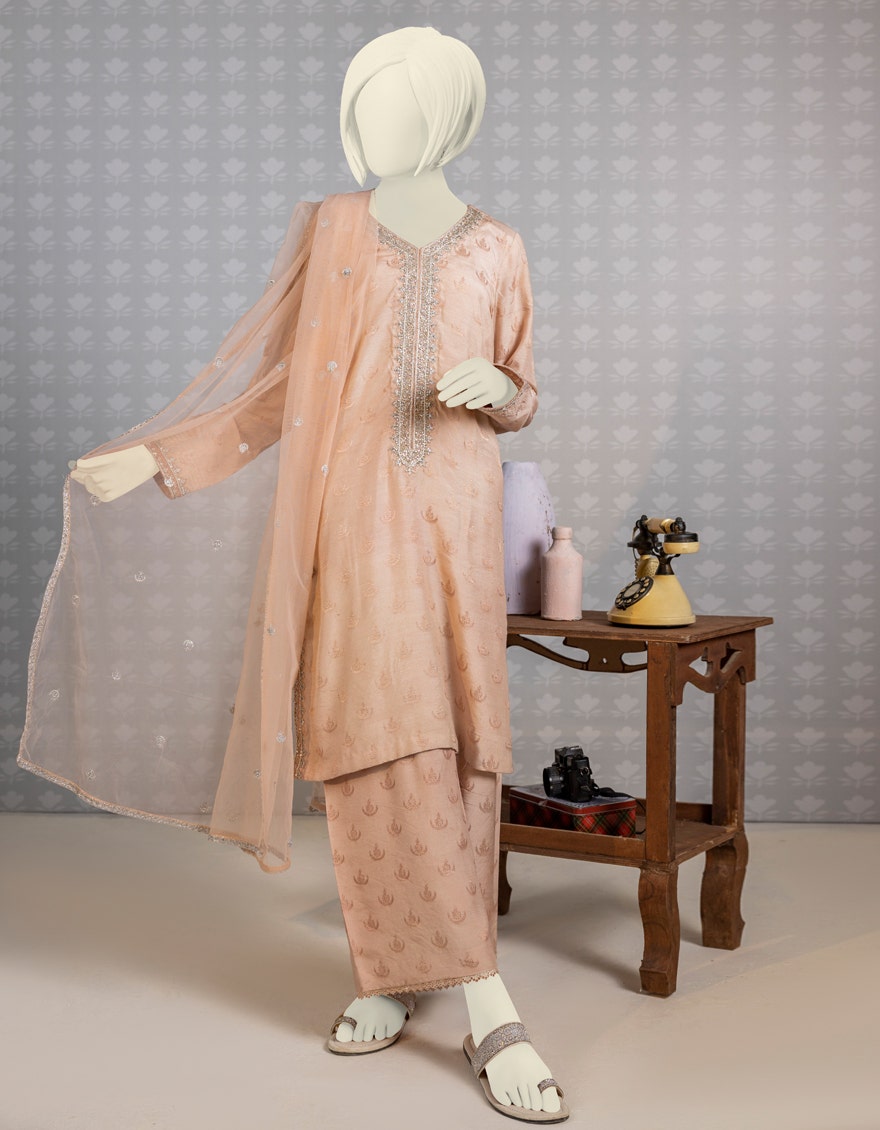
pink embroidered salwar suit